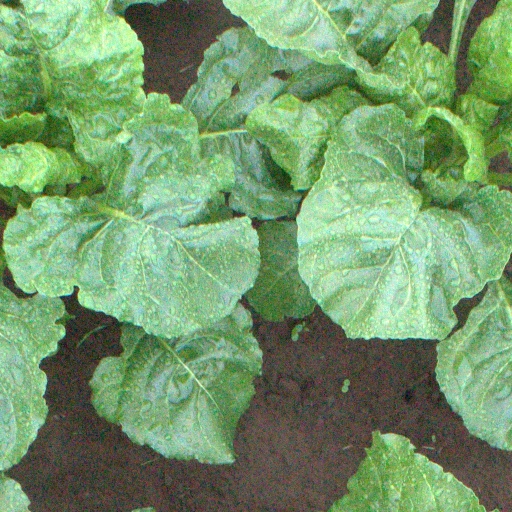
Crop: sugar beet